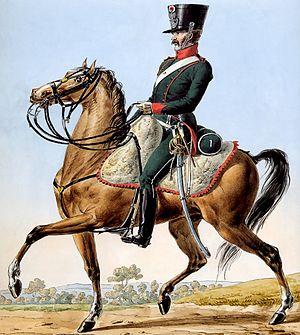
Le régiment des chasseurs d’Alsace est un régiment de cavalerie du Royaume de France, de la République française et du Premier Empire, créé en 1666.
Les régiments français de chasseurs à cheval sont des régiments de cavalerie légère française regroupant les chasseurs à cheval.
Un chasseur à cheval est un type de cavalier militaire appartenant à la cavalerie légère, chargé généralement de missions de reconnaissance et d'éclairage de l'armée.
Charles Claude Jacquinot, né à Melun le 3 août 1772, mort à Metz le 24 avril 1848, est un militaire français ayant commencé sa carrière en 1791 en tant que volontaire dans les armées de la Révolution. Lieutenant et aide de camp auprès du général Beurnonville en 1795, il commande par intérim le 1ᵉʳ régiment des chasseurs à cheval avec lequel il combat à Hohenlinden.